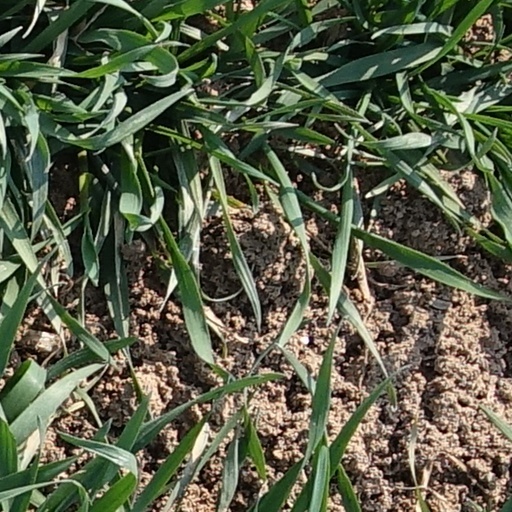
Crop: wheat